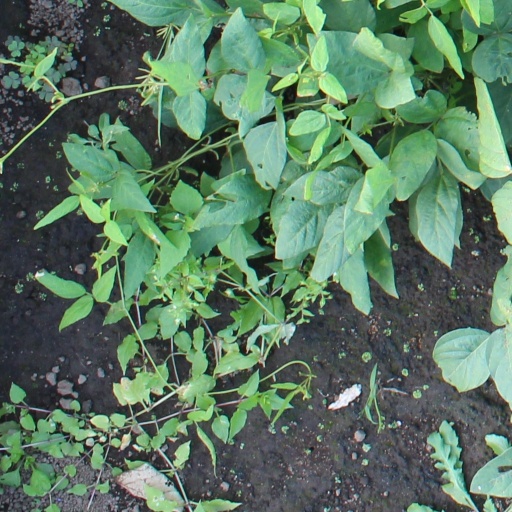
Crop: soybean